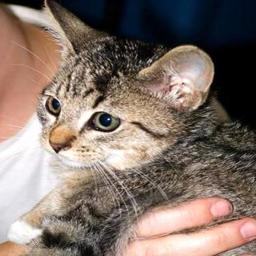
Animal: cats